Shiki, Saitama

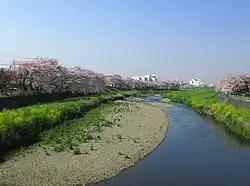
Yanase River in Shiki

Located in southern Saitama Prefecture on the eastern bank of the Arakawa River, Shiki is within easy commuting distance from downtown Tokyo. The Shingashi River and Yanase River flow through the city, and the two rivers merge in the city. The city can be divided into three parts: the Arakawa lowland between the Arakawa and Shingashi rivers, the Musashino plateau including the area around the station, and the Yanase river lowland formed by the Yanase river eroding the Musashino plateau. The Arakawa lowland is about five meters above sea level, and the Musashino plateau is 10 to 20 meters above sea level.